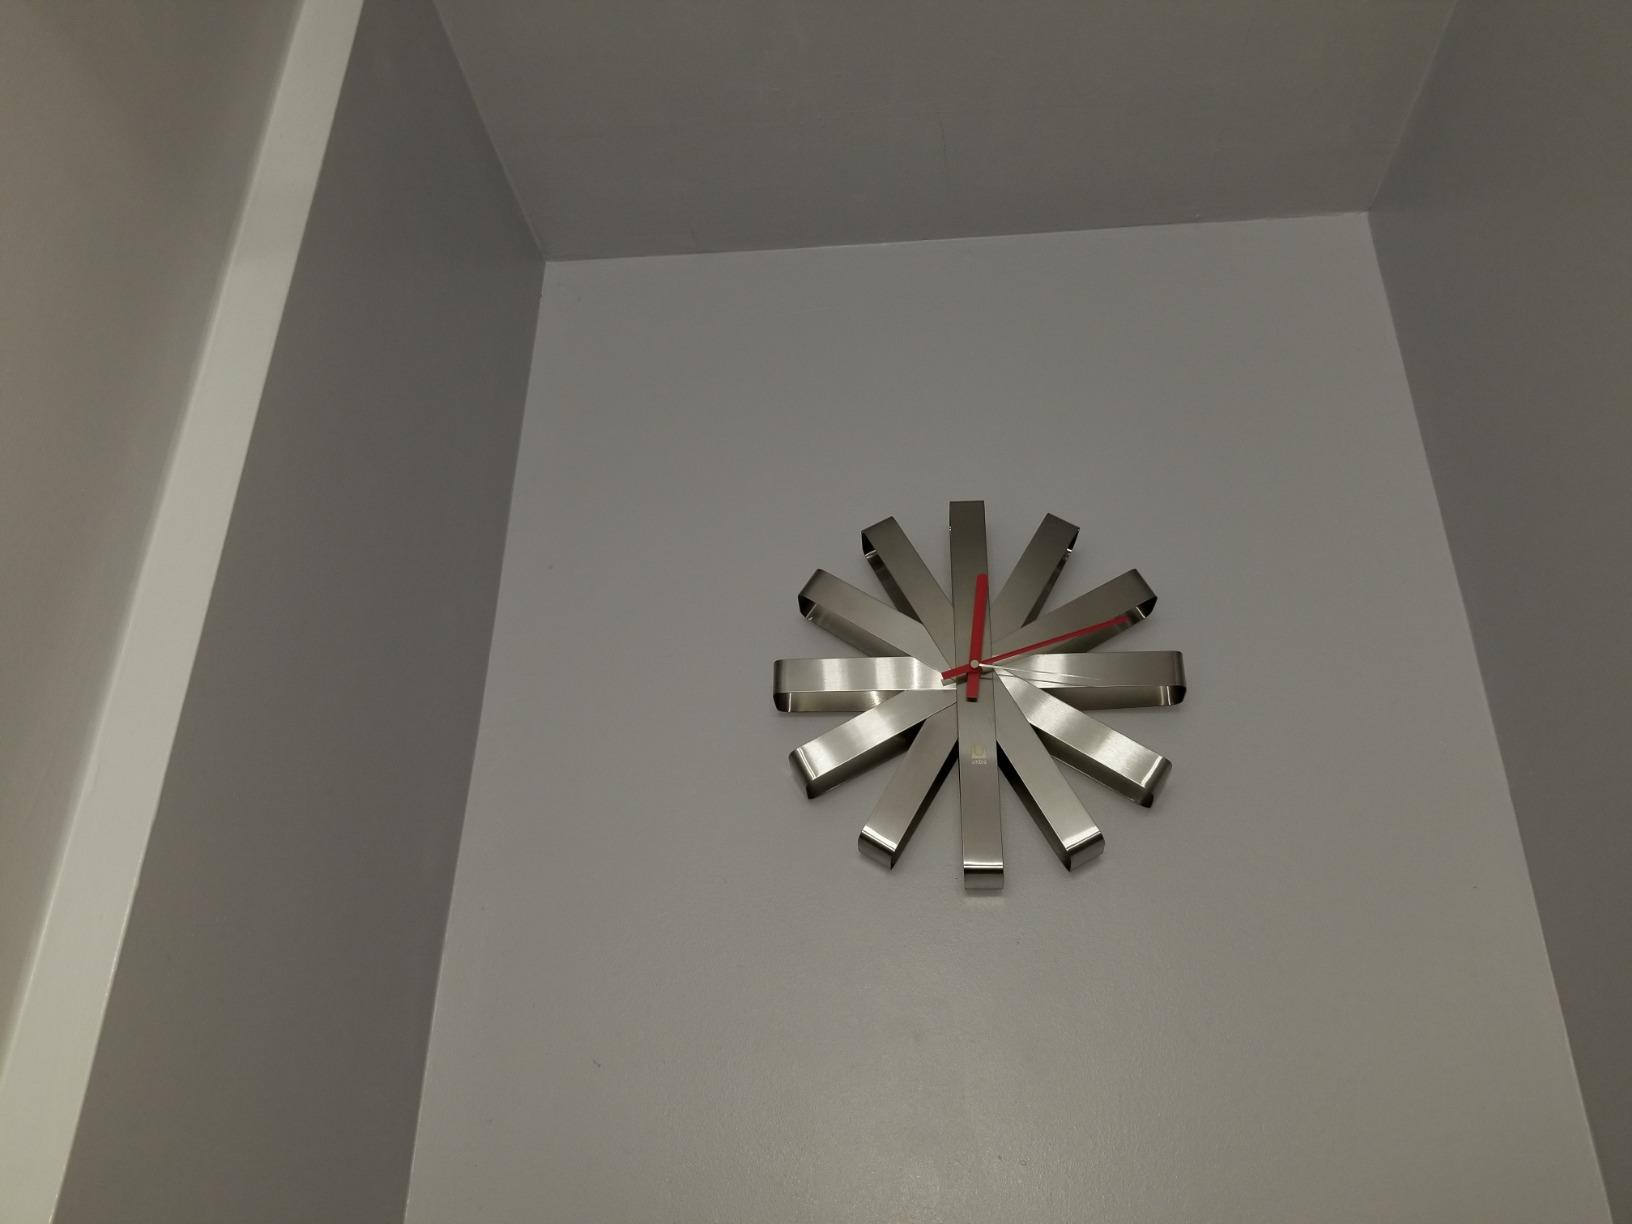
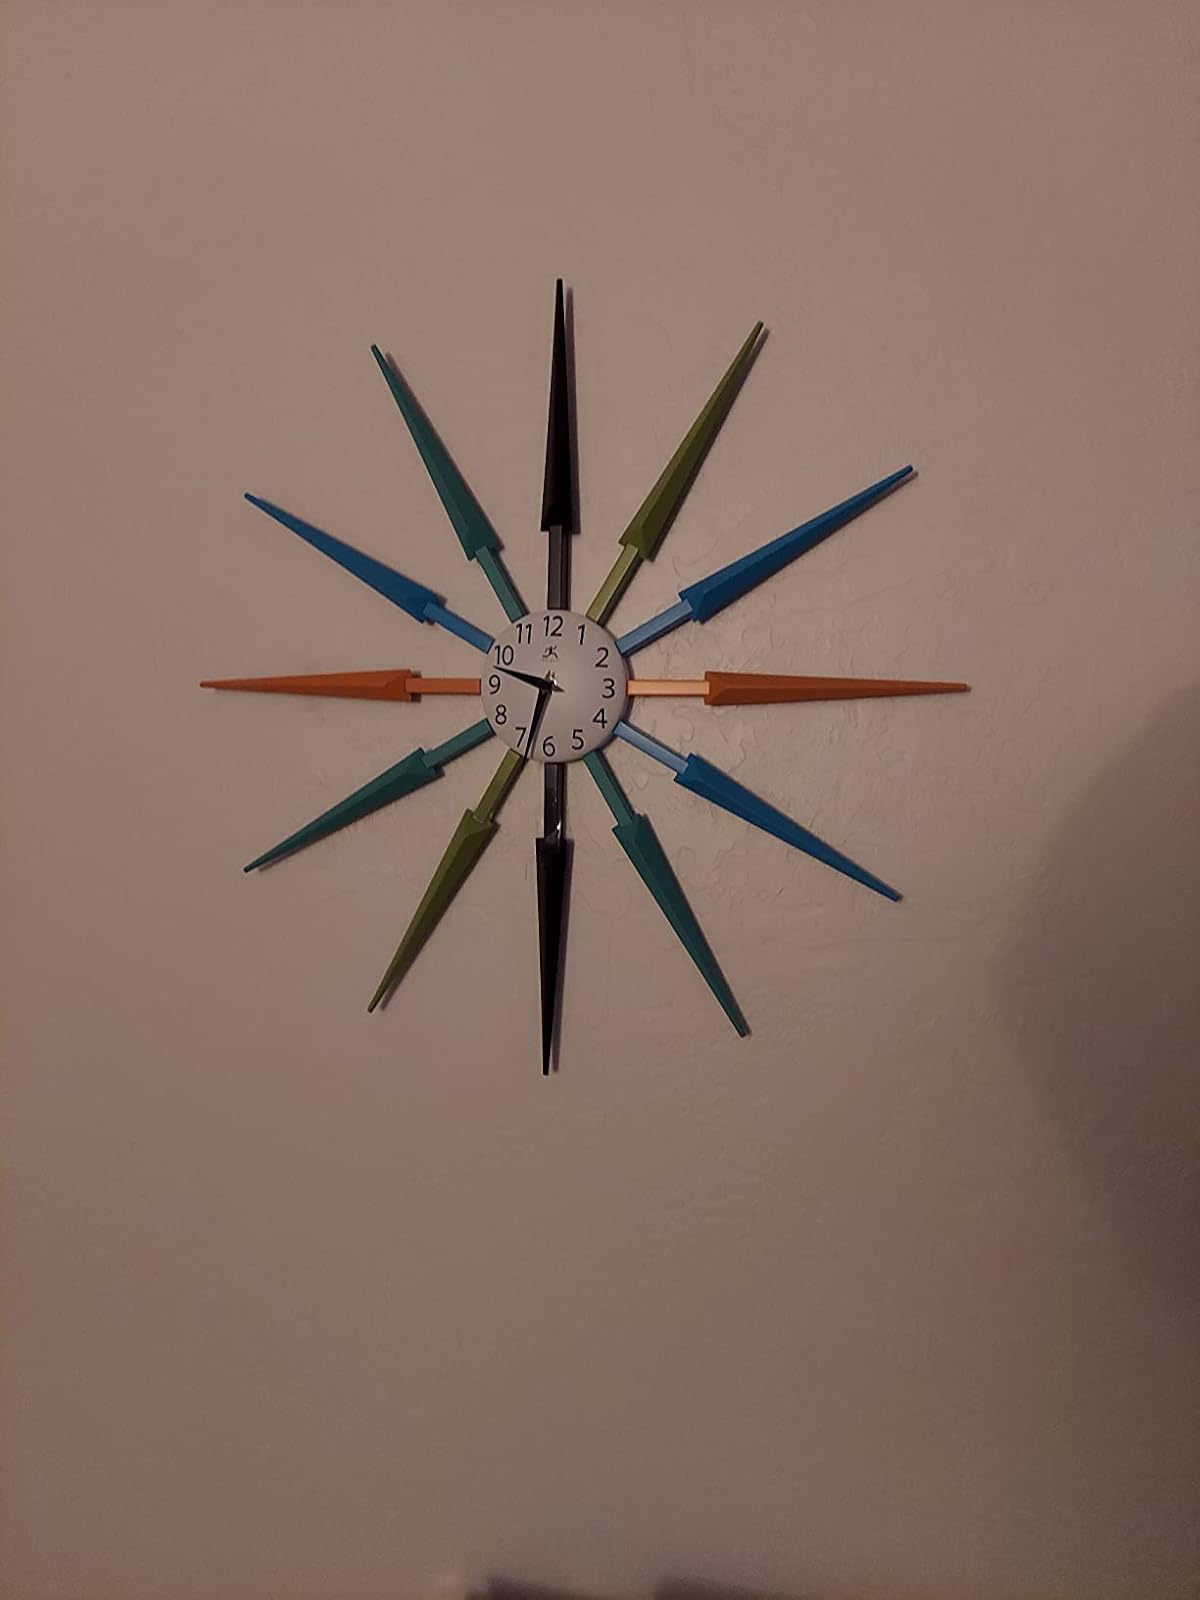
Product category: clock
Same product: no